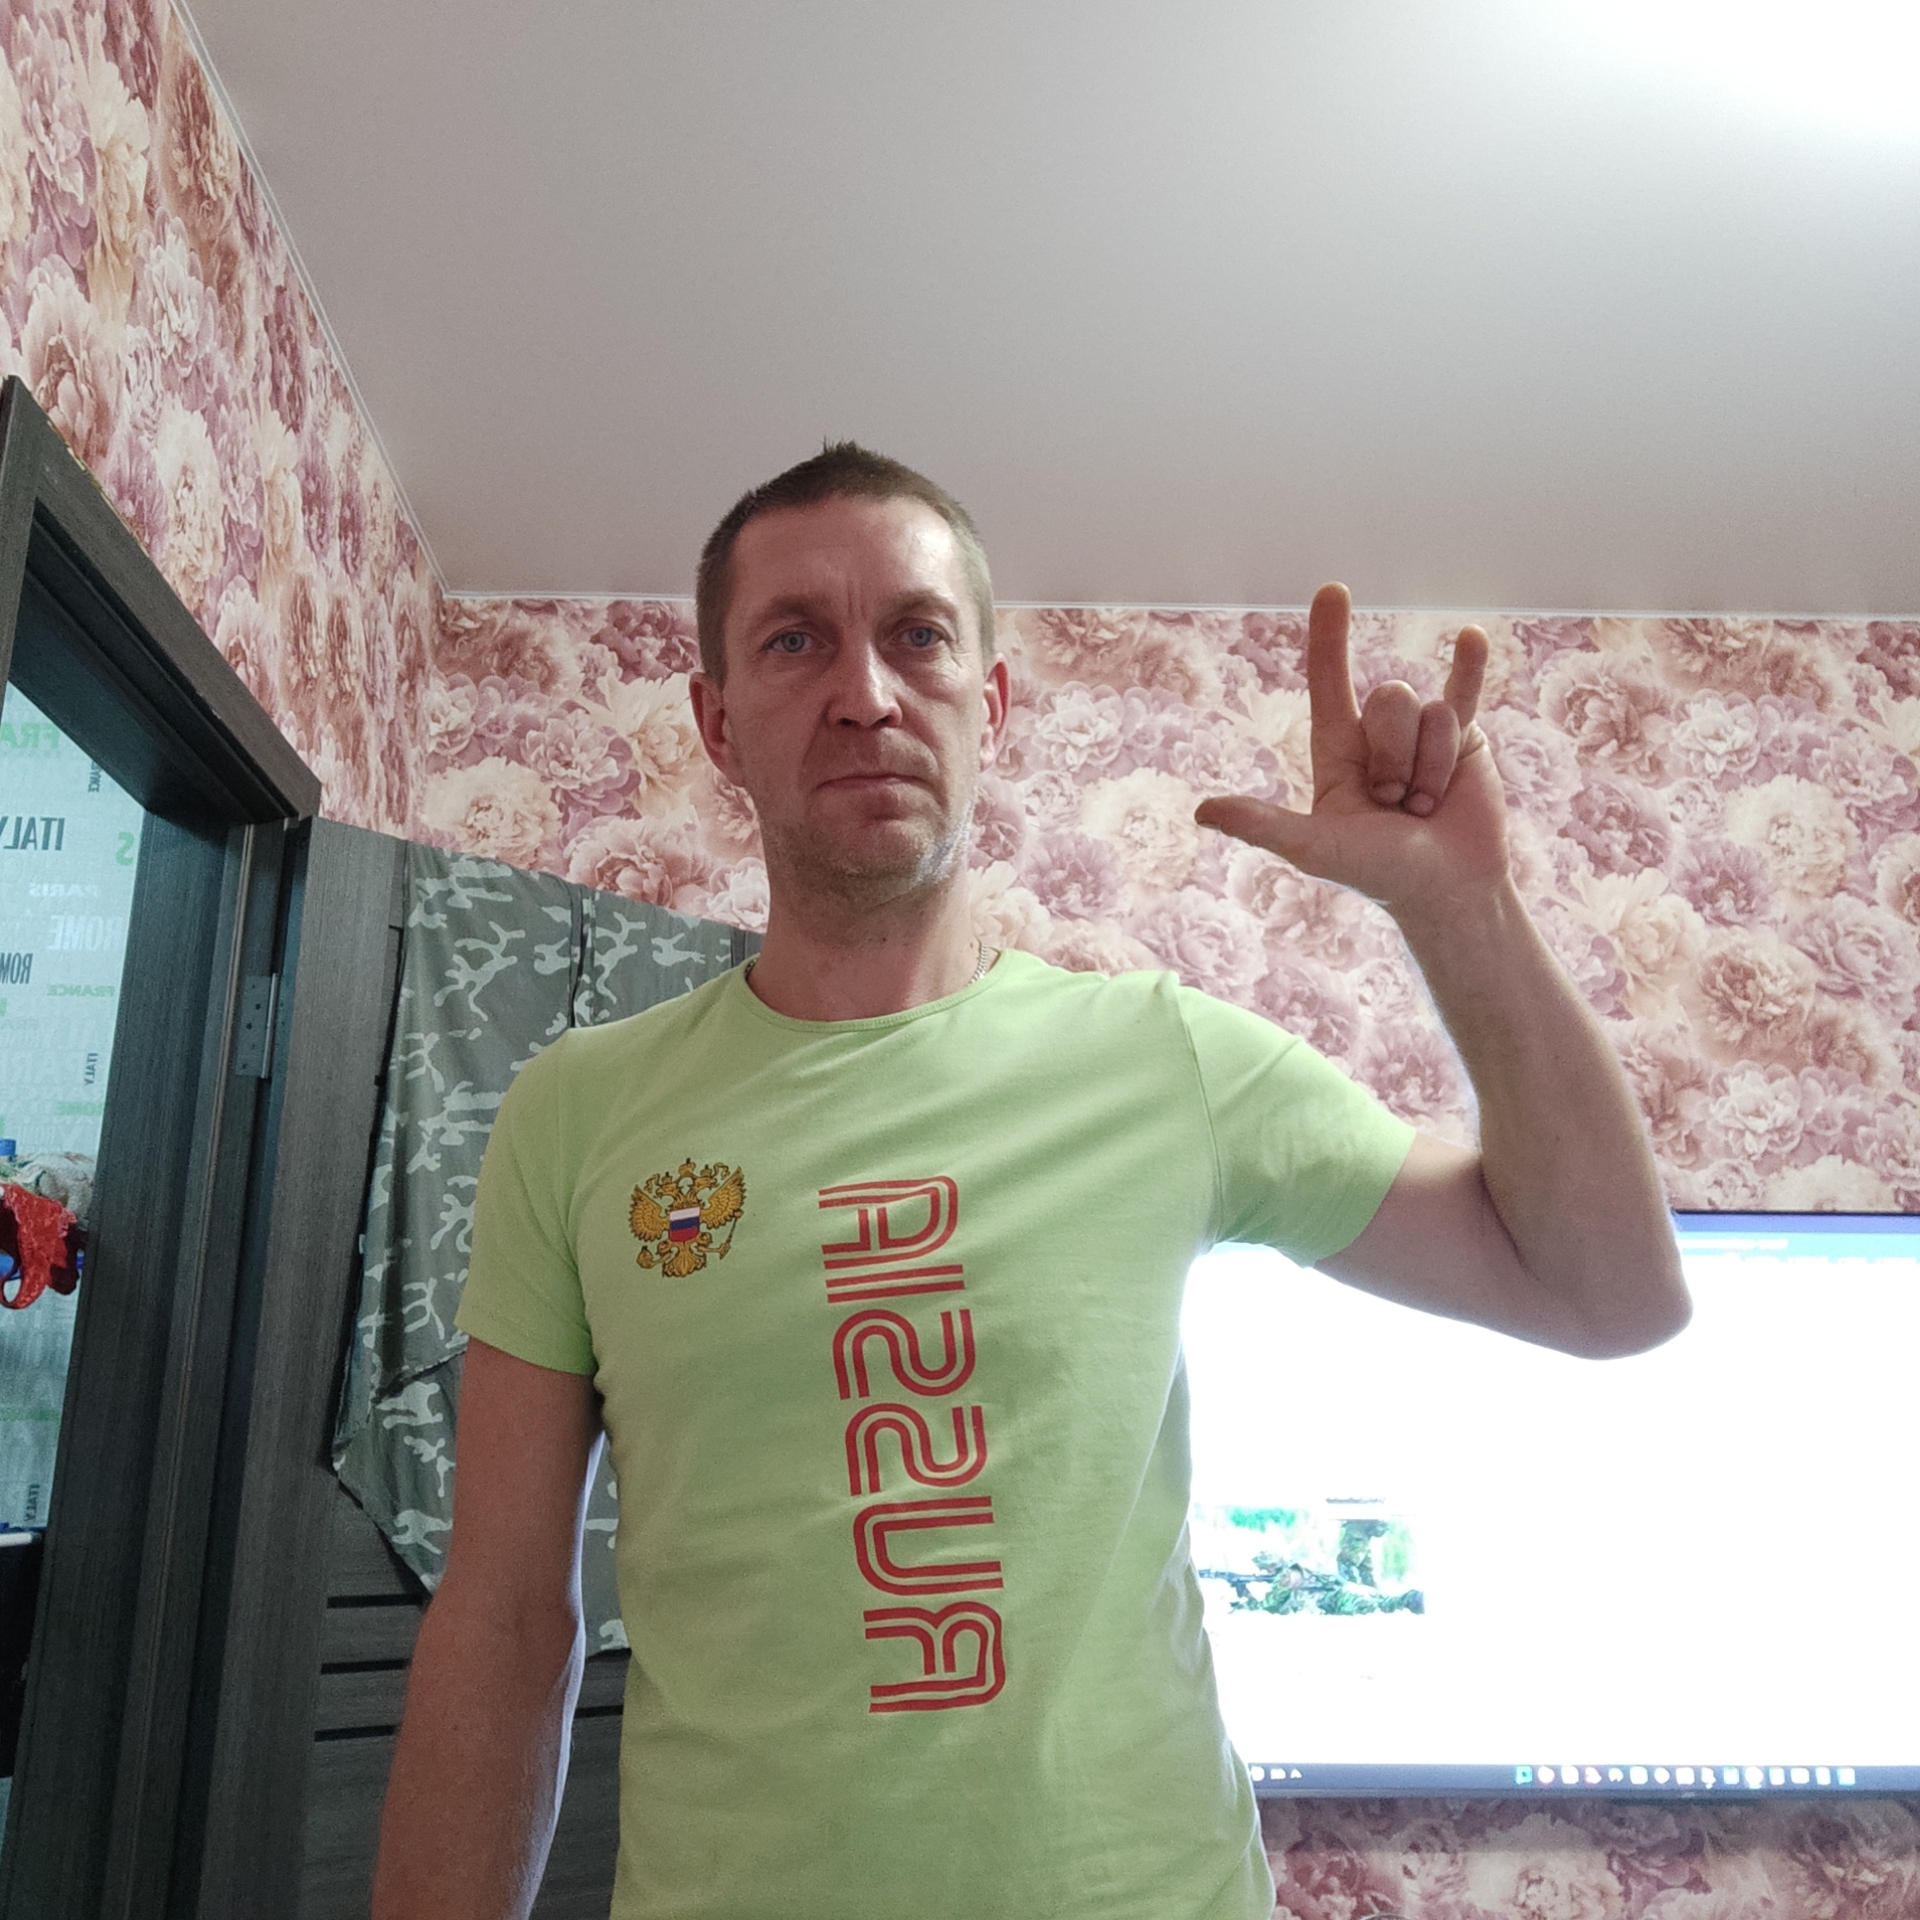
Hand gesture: rock